Pitt Heights

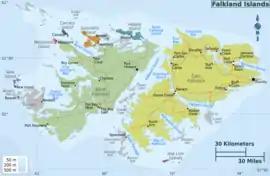
Location of Weddell Island in the Falkland Islands

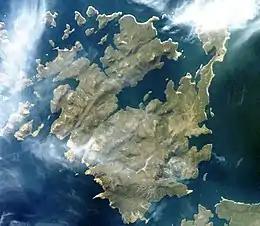
Satellite image of Weddell Island

Pitt Heights occupy the northwestern interior of Weddell Island in the Falkland Islands. The feature extends in southwest–northeast direction and in southeast–northwest direction, rising to . Hotham Heights are centred at .